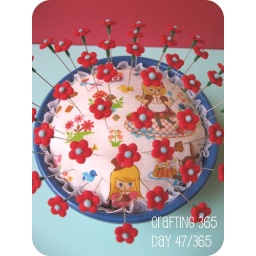
red blossom pin toppers in a bowl